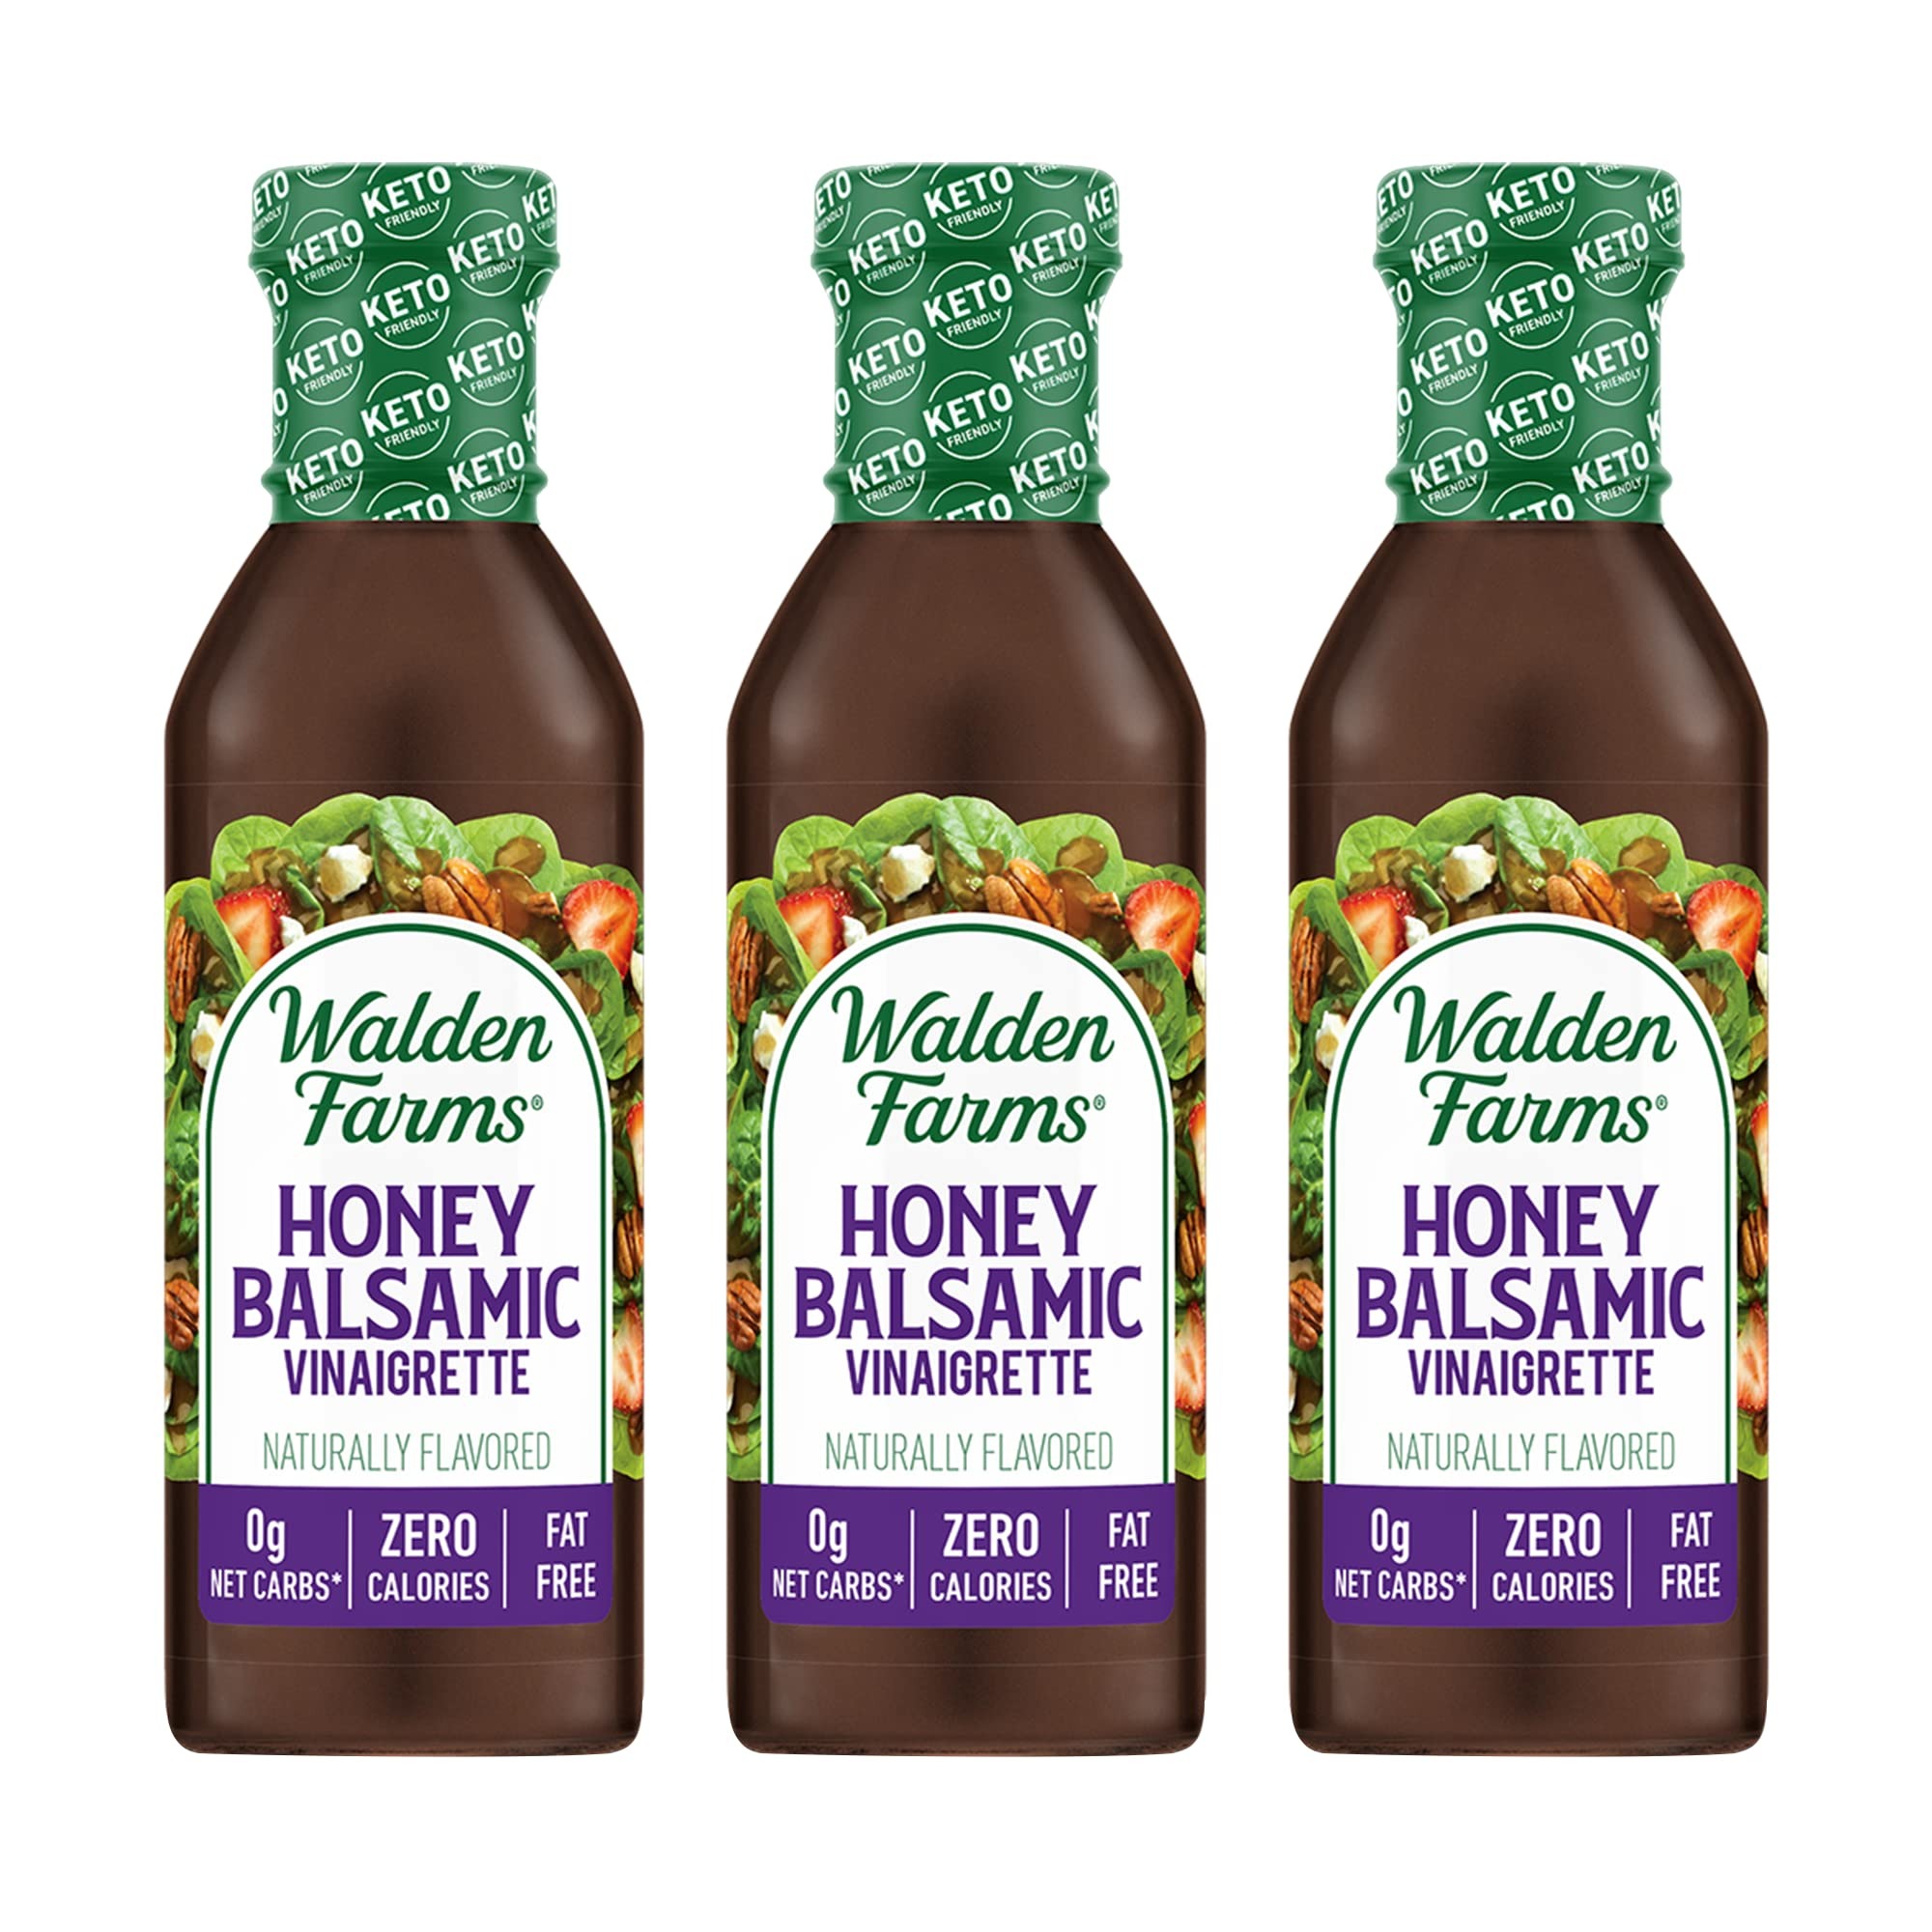
Item Name: Walden Farms Honey Balsamic Vinaigrette Dressing 12 Oz. Bottle (Pack of 3) - Fresh & Delicious Salad Topping, 0g Net Carbs Condiment, Kosher Certified - Great on Salads, Drizzled on Fruits, and More
Bullet Point 1: SWEET AND TANGY - Savory and sweet, Walden Farms Honey Balsamic is made with a blend of balsamic and apple cider vinegars, a touch of sweetness and lemon for a tangy finish. The perfect compliment to a health-conscious diet.
Bullet Point 2: ENHANCE YOUR FAVORITE - Perfect for any occasion and enjoy our Honey Balsamic Vinaigrette dressing on your salad or wrap for a perfect meal that is low in calories and high in flavor. It Also great for chicken salads, or salads that incorporate fruit flavors. It wouldn’t make sense not to have this bottle of perfection stocked up in your pantry!
Bullet Point 3: FRESH AND READY TO ENJOY - Like our other condiments and dressings, our low carb salad dressing is delivered fresh to your door in a resealable bottle, so you can be sure that it not only tastes great but maintains freshness in the fridge.
Bullet Point 4: LIVE A GUILT-FREE LIFESTYLE - This dressing is free of dairy, sugar, fat, gluten carbohydrates and contains 0g net carbs per serving this means you can add it to all your favorite foods guilt-free. It is perfect for people who are trying to eat right.
Bullet Point 5: DISCOVER OTHER OPTIONS - We want everyone to have a better mealtime experience. For this reason, Walden Farms salad dressings also come in Honey Dijon, Thousand Island, Italian, Bleu Cheese, Bacon Ranch and many more flavors.
Value: 36.0
Unit: Ounce

Price: 5.16